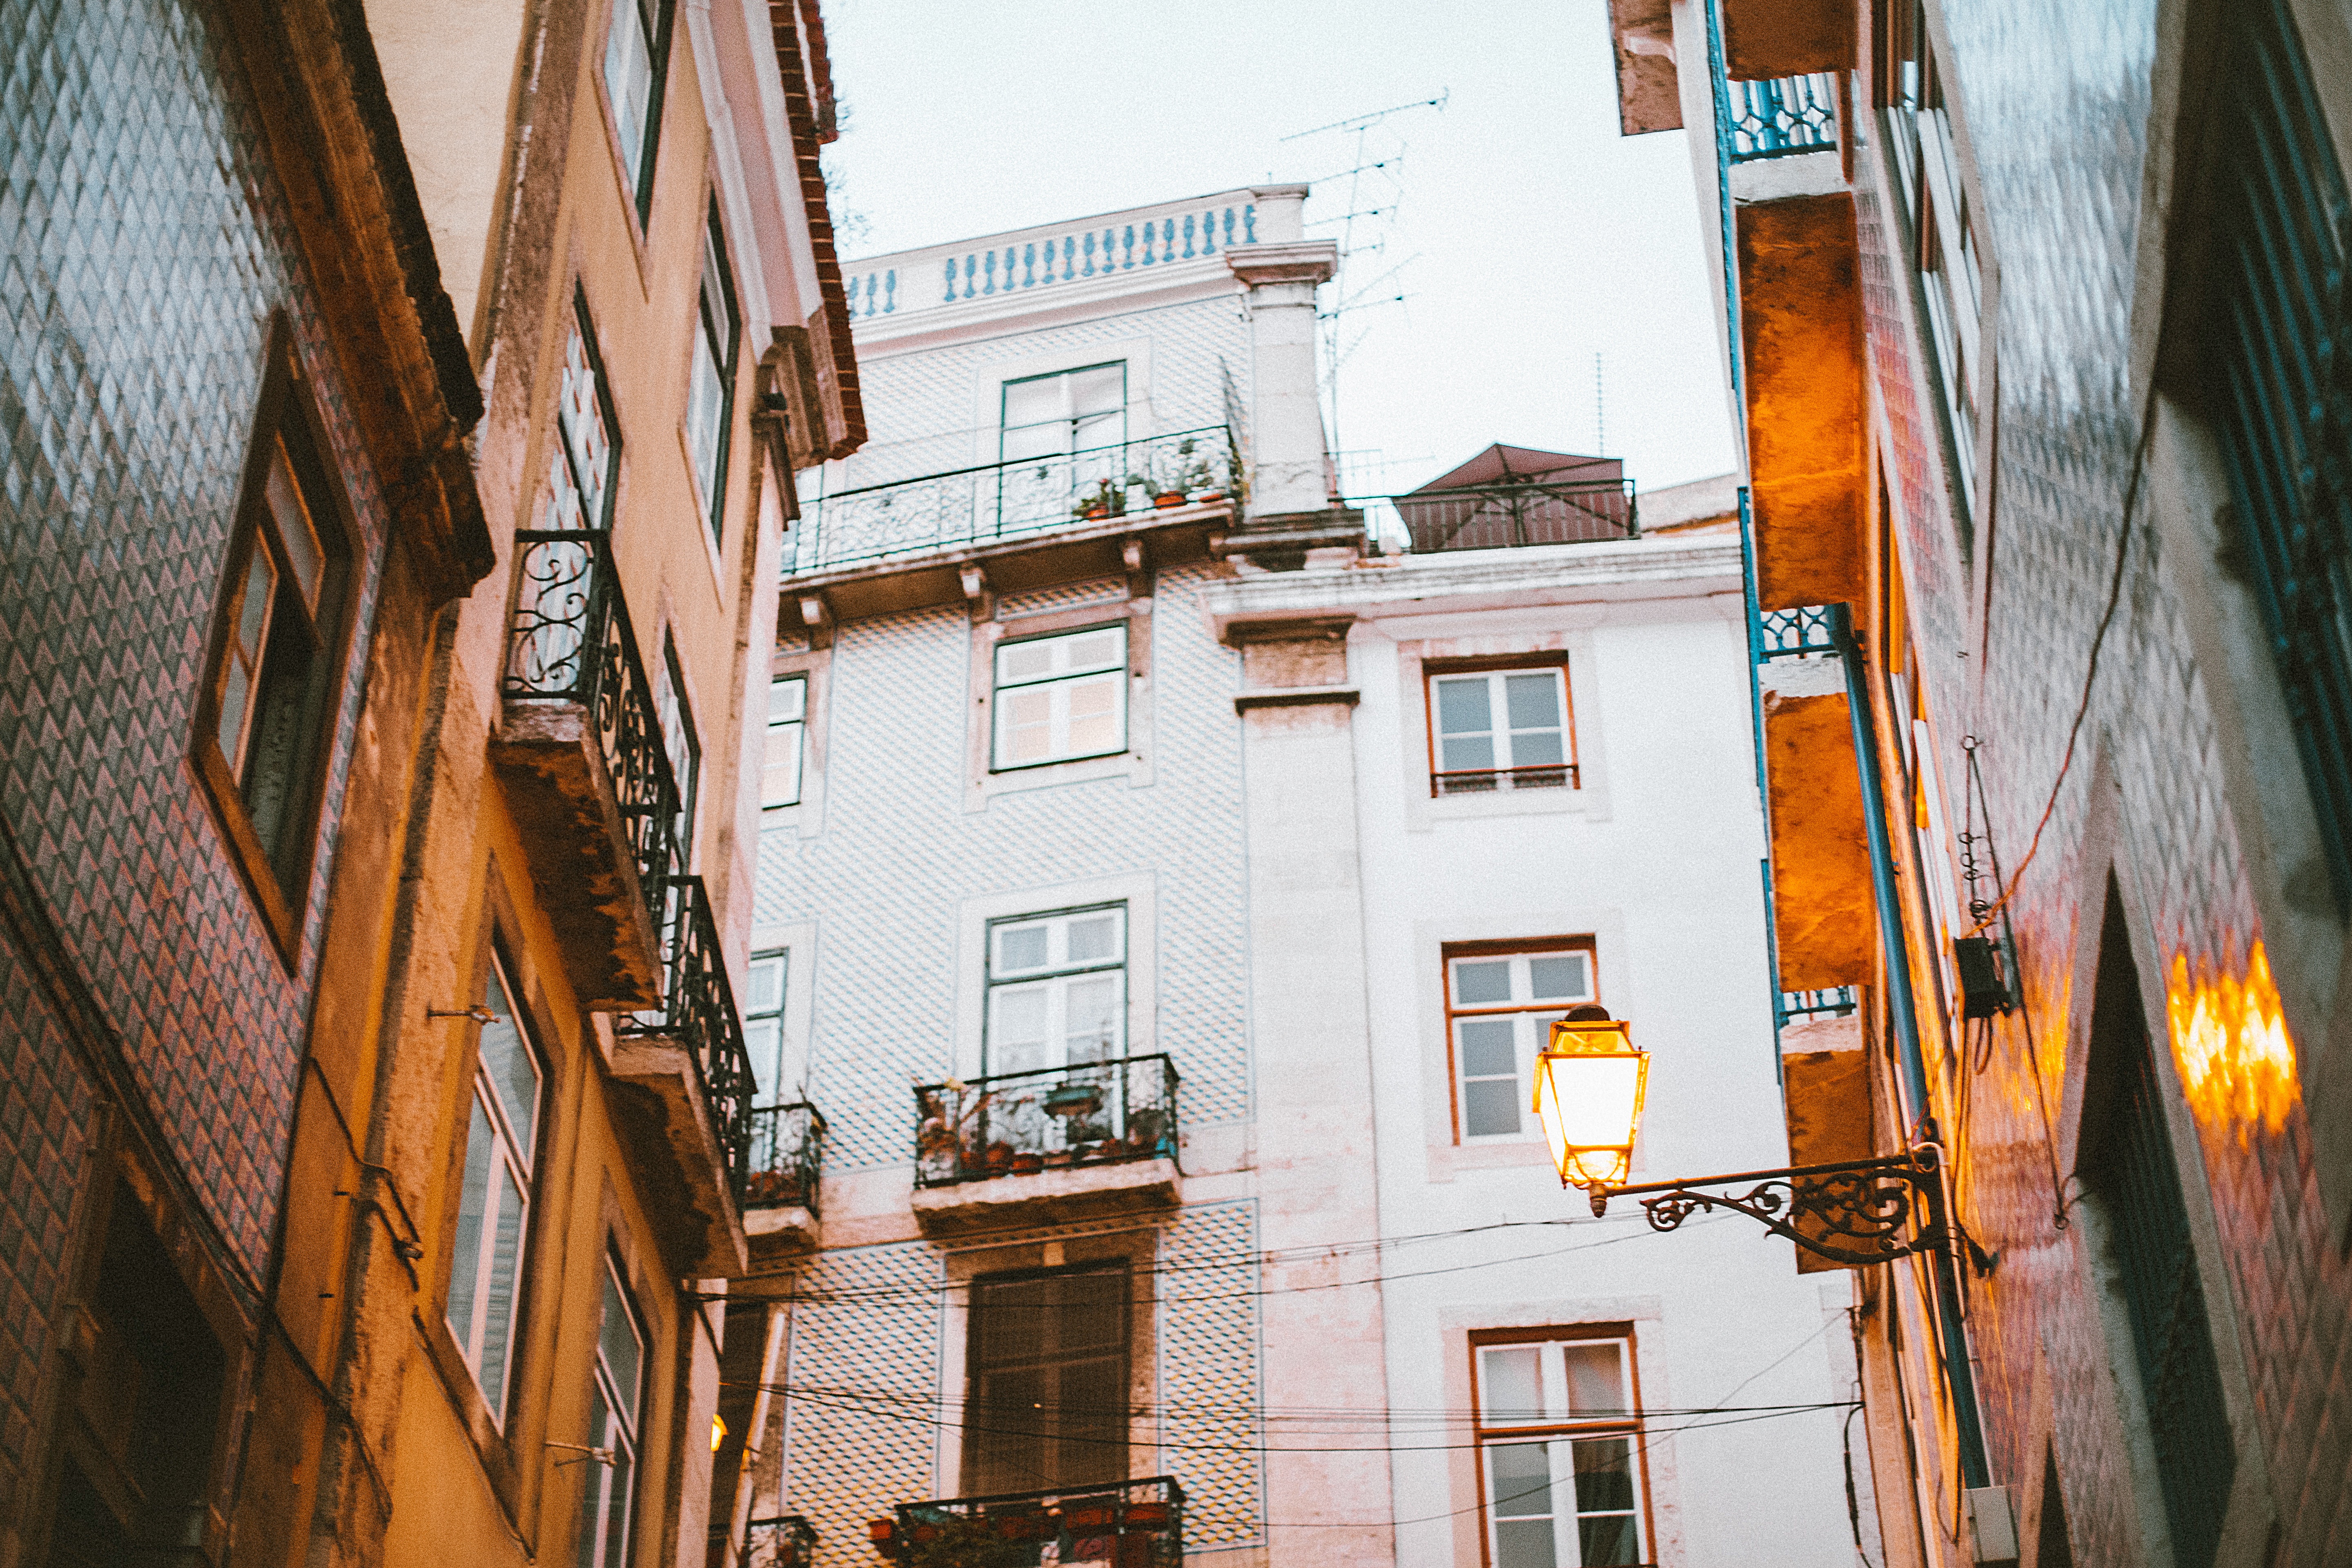
town, neighbourhood, alley, building, street, city, window, facade, house, road, apartment